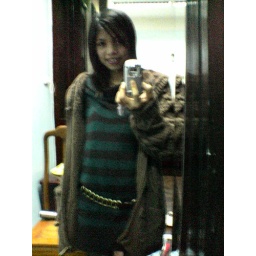
girl in mirror